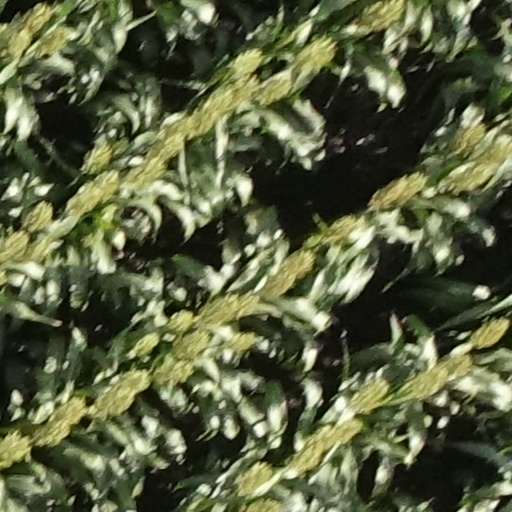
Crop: sorghum